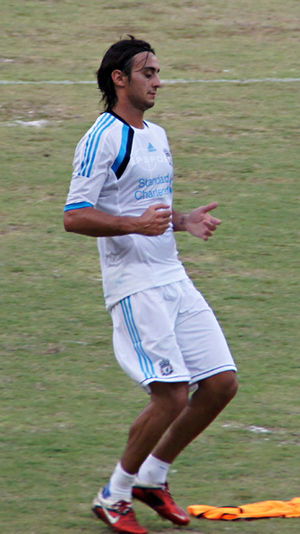
Alberto Aquilani
Alberto Aquilani er en italiensk fodboldspiller der spiller i Las Palmas. Tidligere har han repræsenteret blandt andet Milan, Roma, Juventus og Liverpool.